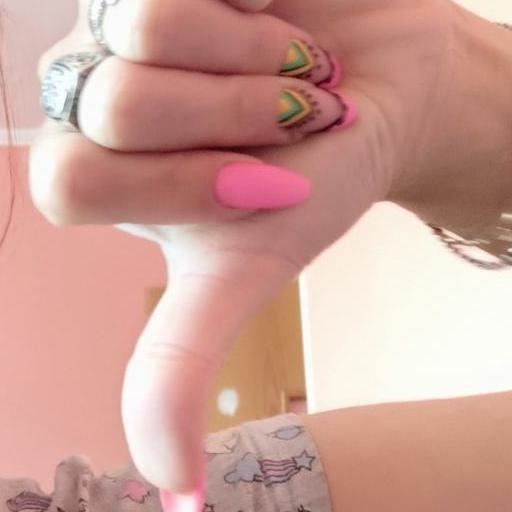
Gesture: dislike